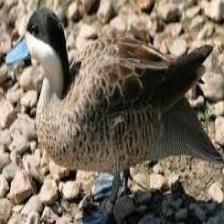
Species: PUNA TEAL
Scientific name: ANAS PUNA
ImageNet parent category: drake